Murakami Station (Niigata)

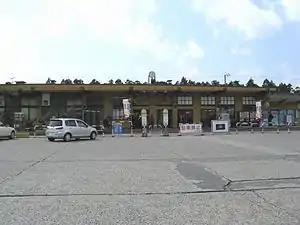
Murakami Station, April 2008

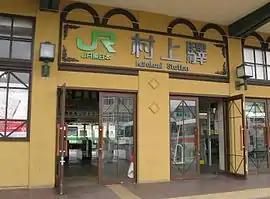
Murakami Station entrance

Murakami Station is served by the Uetsu Main Line, and is 59.4 kilometers from the starting point of the line at Niitsu Station.